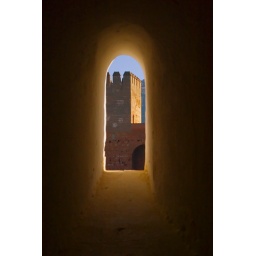
One of the towers of the Alhambra, framed in the window of the Torre de la Vela.